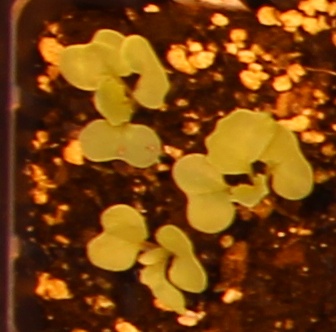
Label: Canola